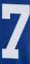
Number: 7